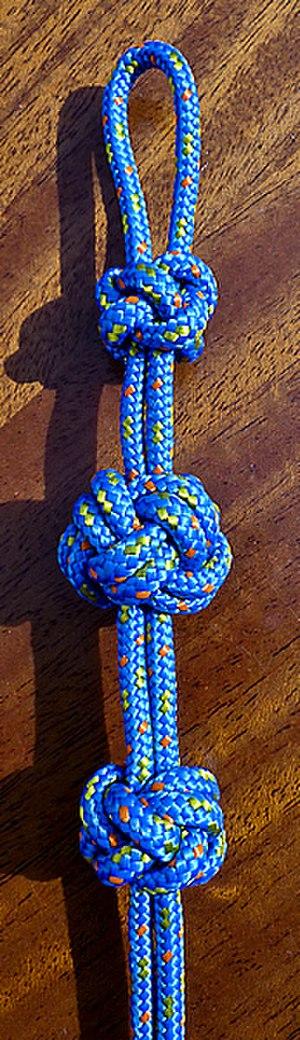
Nœuds de sifflet du Bosco de haut en bas, simple, double, à chevrons.
Le nœud de sifflet de bosco, aussi appelé nœud de diamant ou nœud de dragonne, est un nœud d'arrêt sur deux brins, volumineux aux bords saillants qui peut être efficacement utilisé comme un bouton.